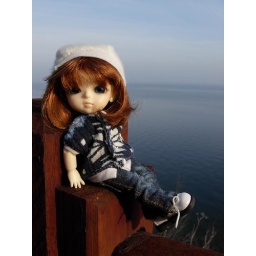
Songs eyes are as blue as the sky and the lake!~wearing a Lati sweater and hat with jeans by sharon in spain